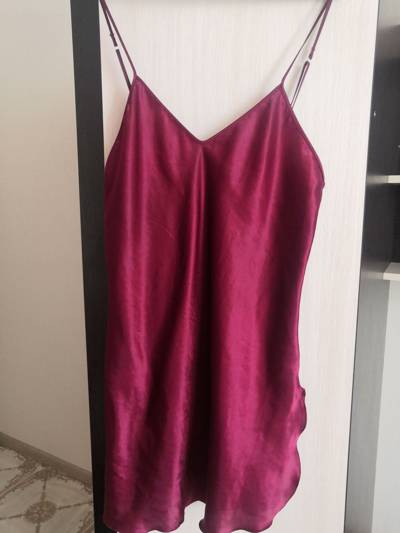
Waste category: clothes